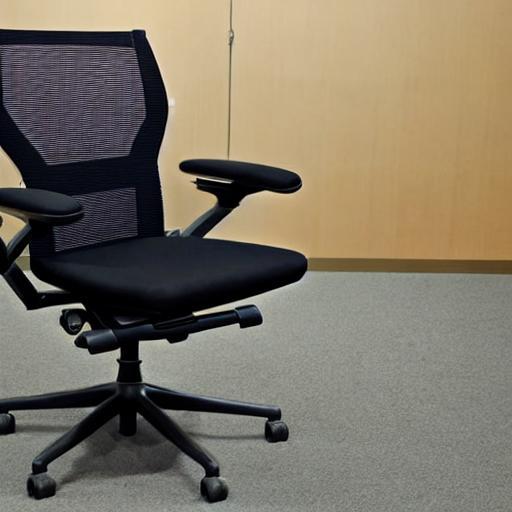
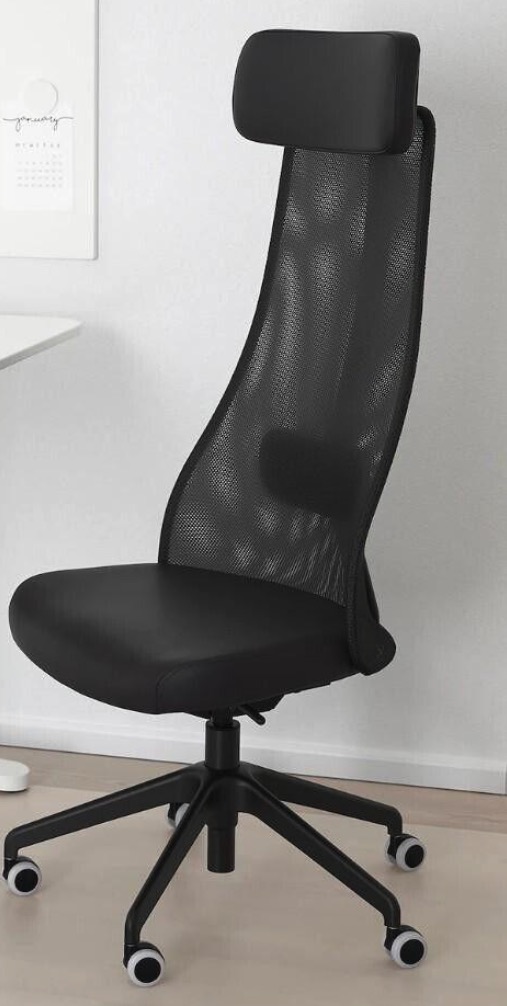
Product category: items_chair
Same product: no